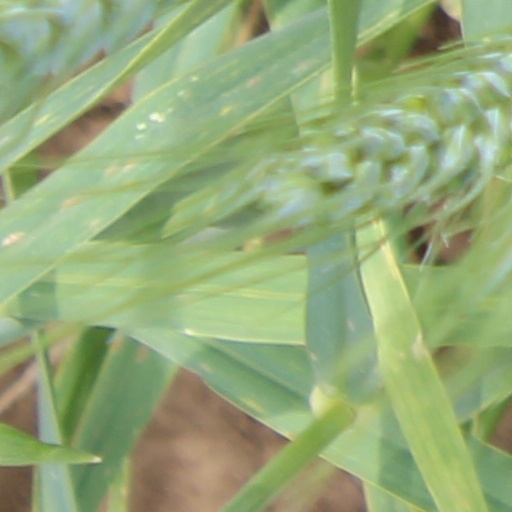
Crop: wheat